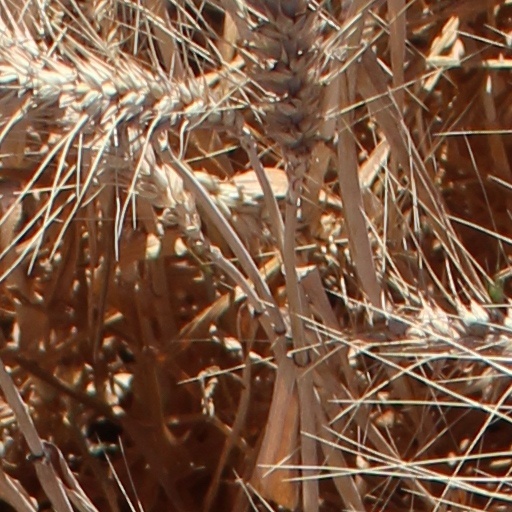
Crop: wheat